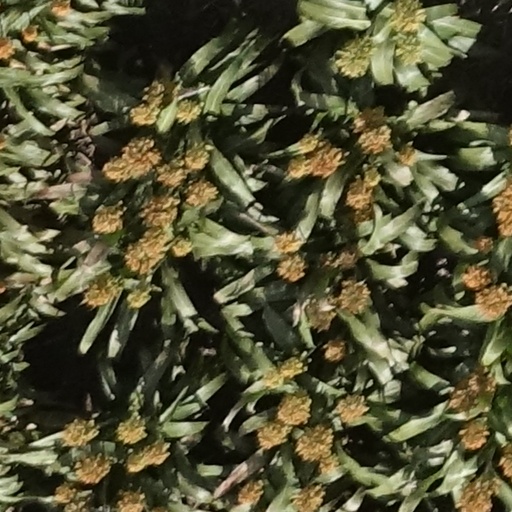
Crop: sorghum